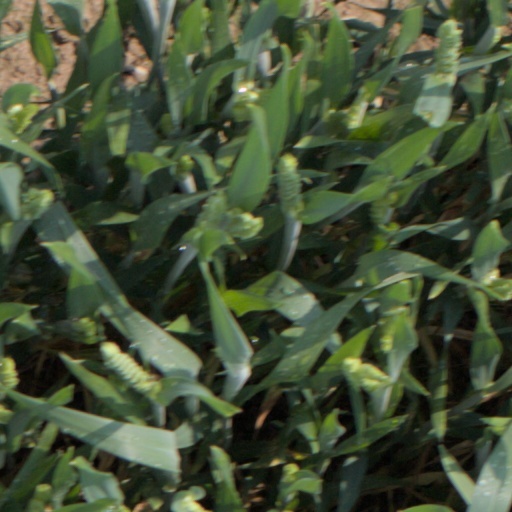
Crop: wheat